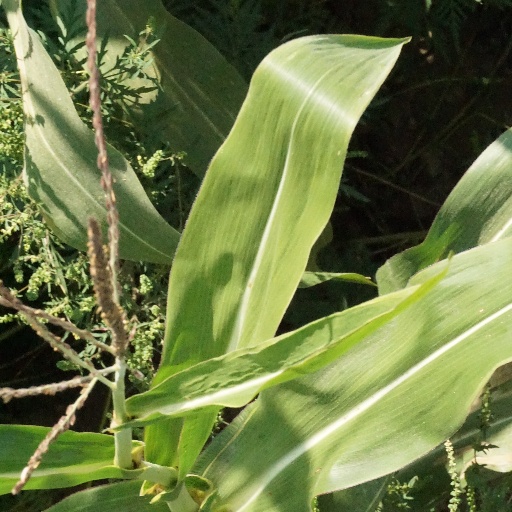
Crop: maize; corn